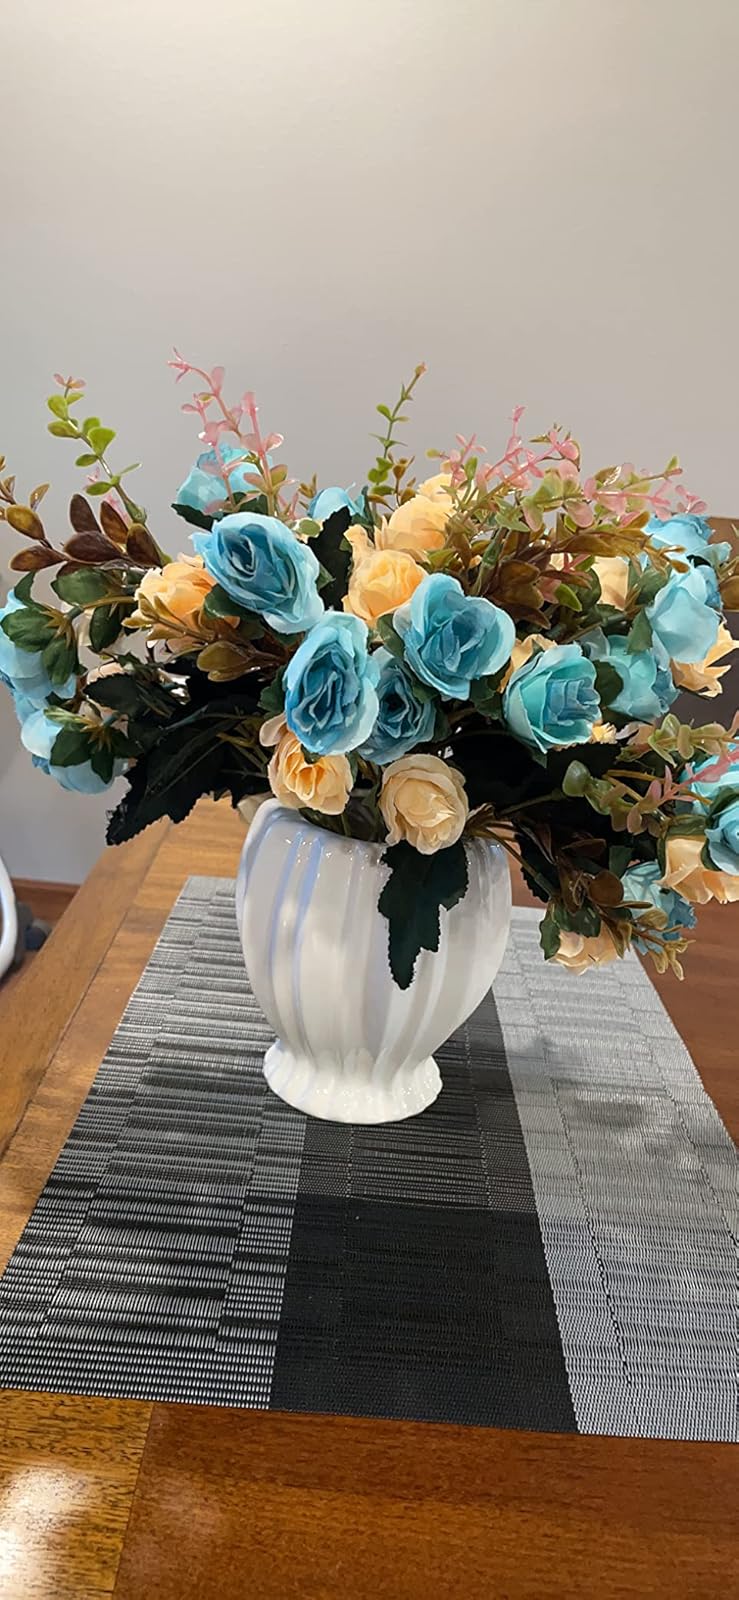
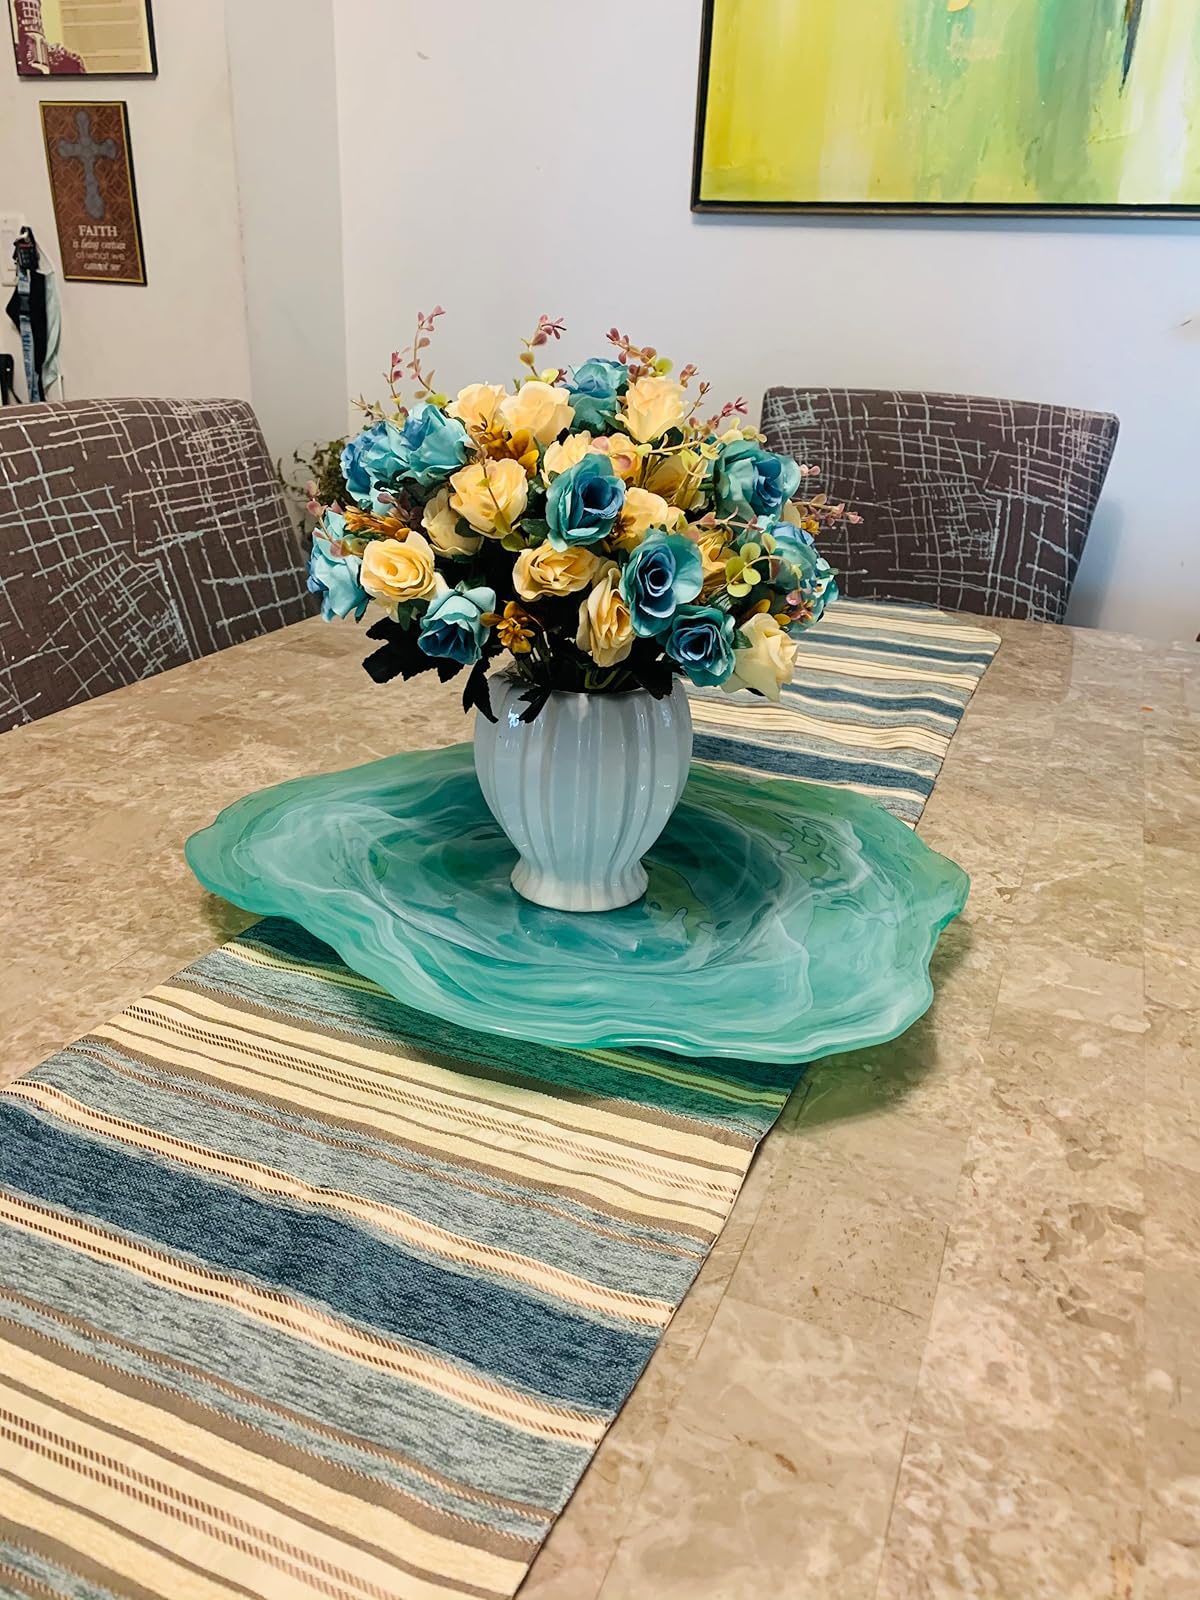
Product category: vase
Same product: yes